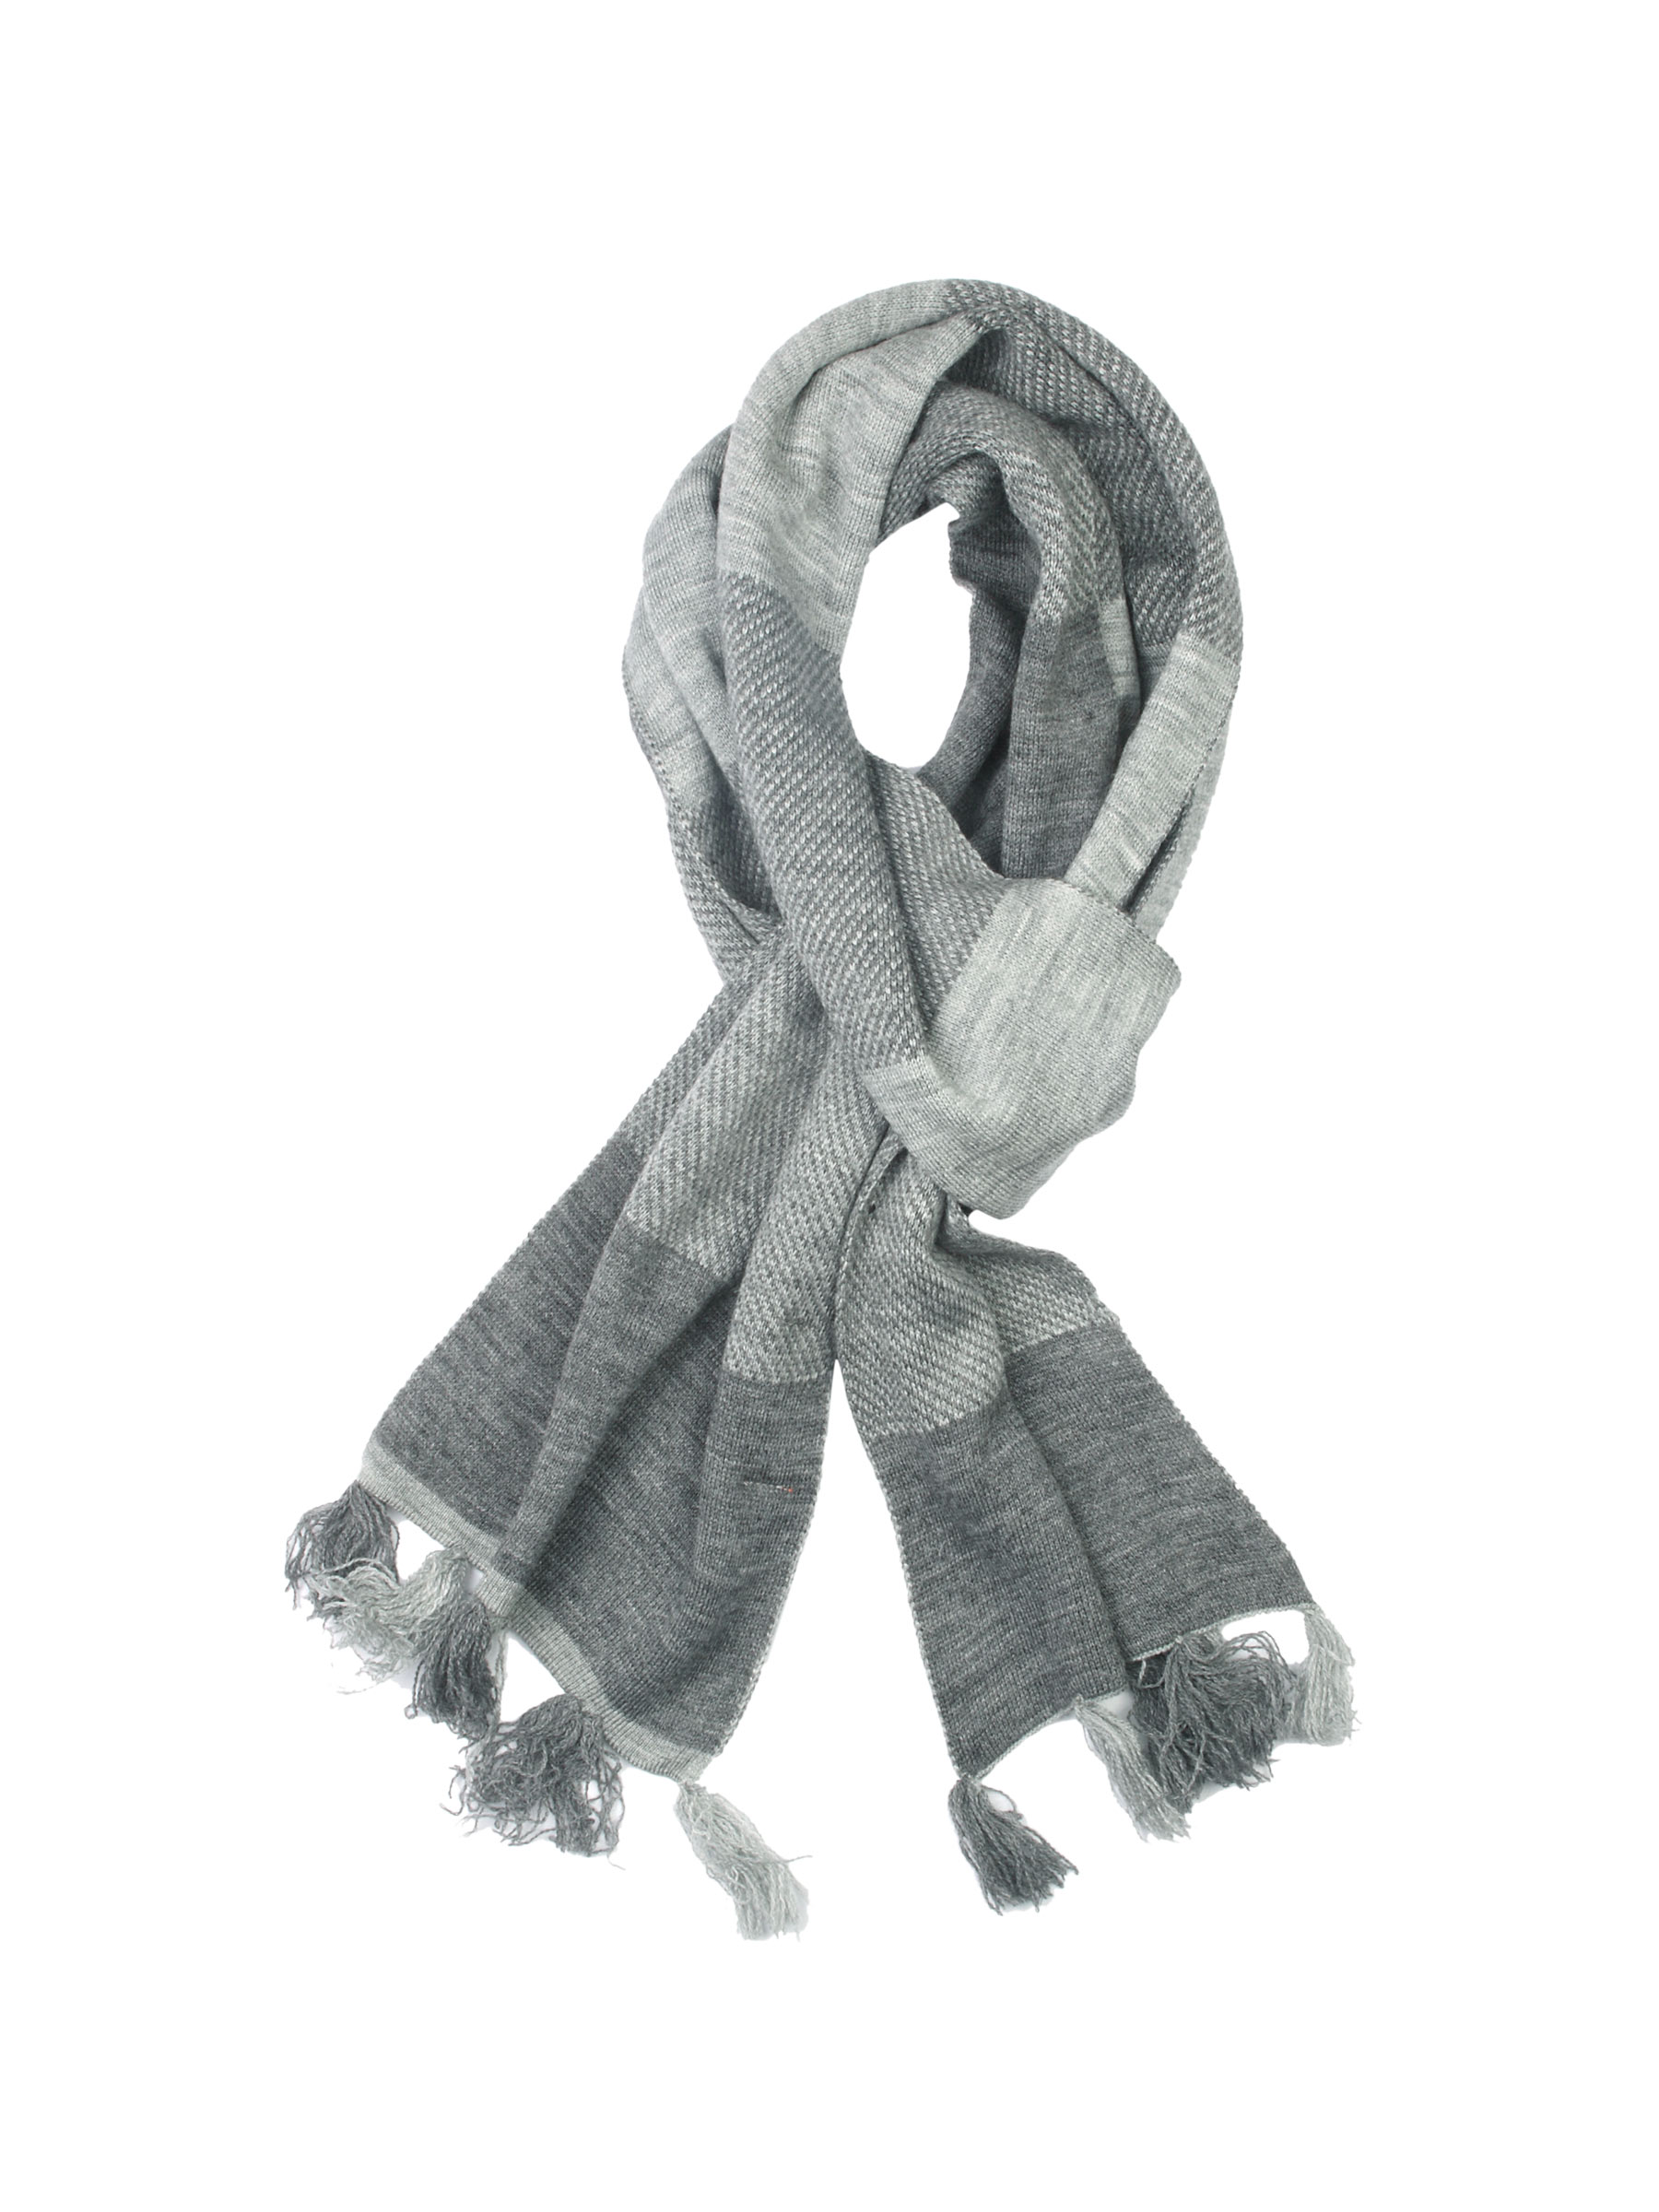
Scullers Men Casual Grey Muffler
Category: Accessories / Mufflers / Mufflers
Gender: Men
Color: Grey
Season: Fall 2011
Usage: Casual